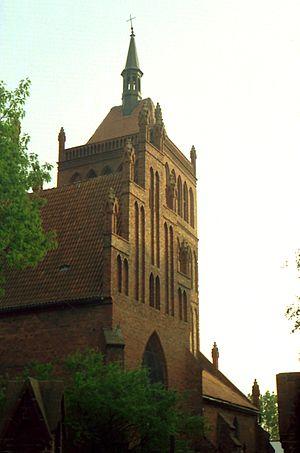
Chełmża est une ville de Pologne, située dans la voïvodie de Couïavie-Poméranie, dans le Powiat de Toruń, sur la rive du lac Chełmżyńskie.